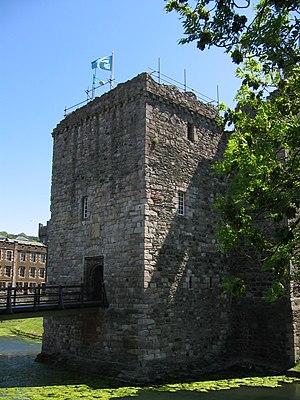
Le château de Rothesay est en château en ruine dans la ville de Rothesay, la principale de l'île de Bute, dans la division administrative écossaise d'Argyll and Bute. Ce château a été décrit comme « l'un des plus remarquables d'Écosse » pour sa longue histoire remontant jusqu'au début du XIIIᵉ siècle et son plan circulaire peu commun. Il est constitué d'un mur d'enceinte massif, renforcé par quatre tours rondes, avec un ouvrage défensif avancé du XVIᵉ siècle, l'ensemble entouré par de larges douves.